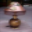
Label: lamp